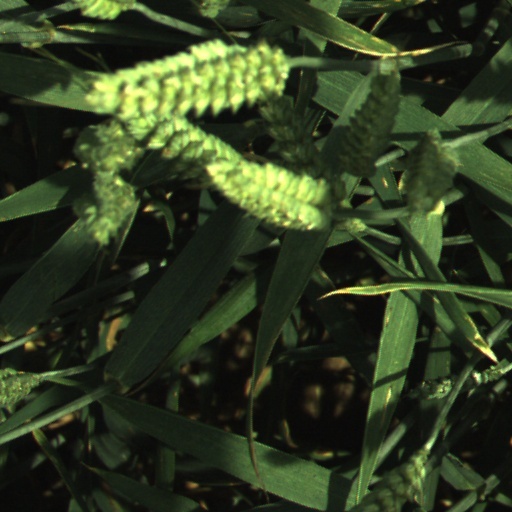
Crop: wheat